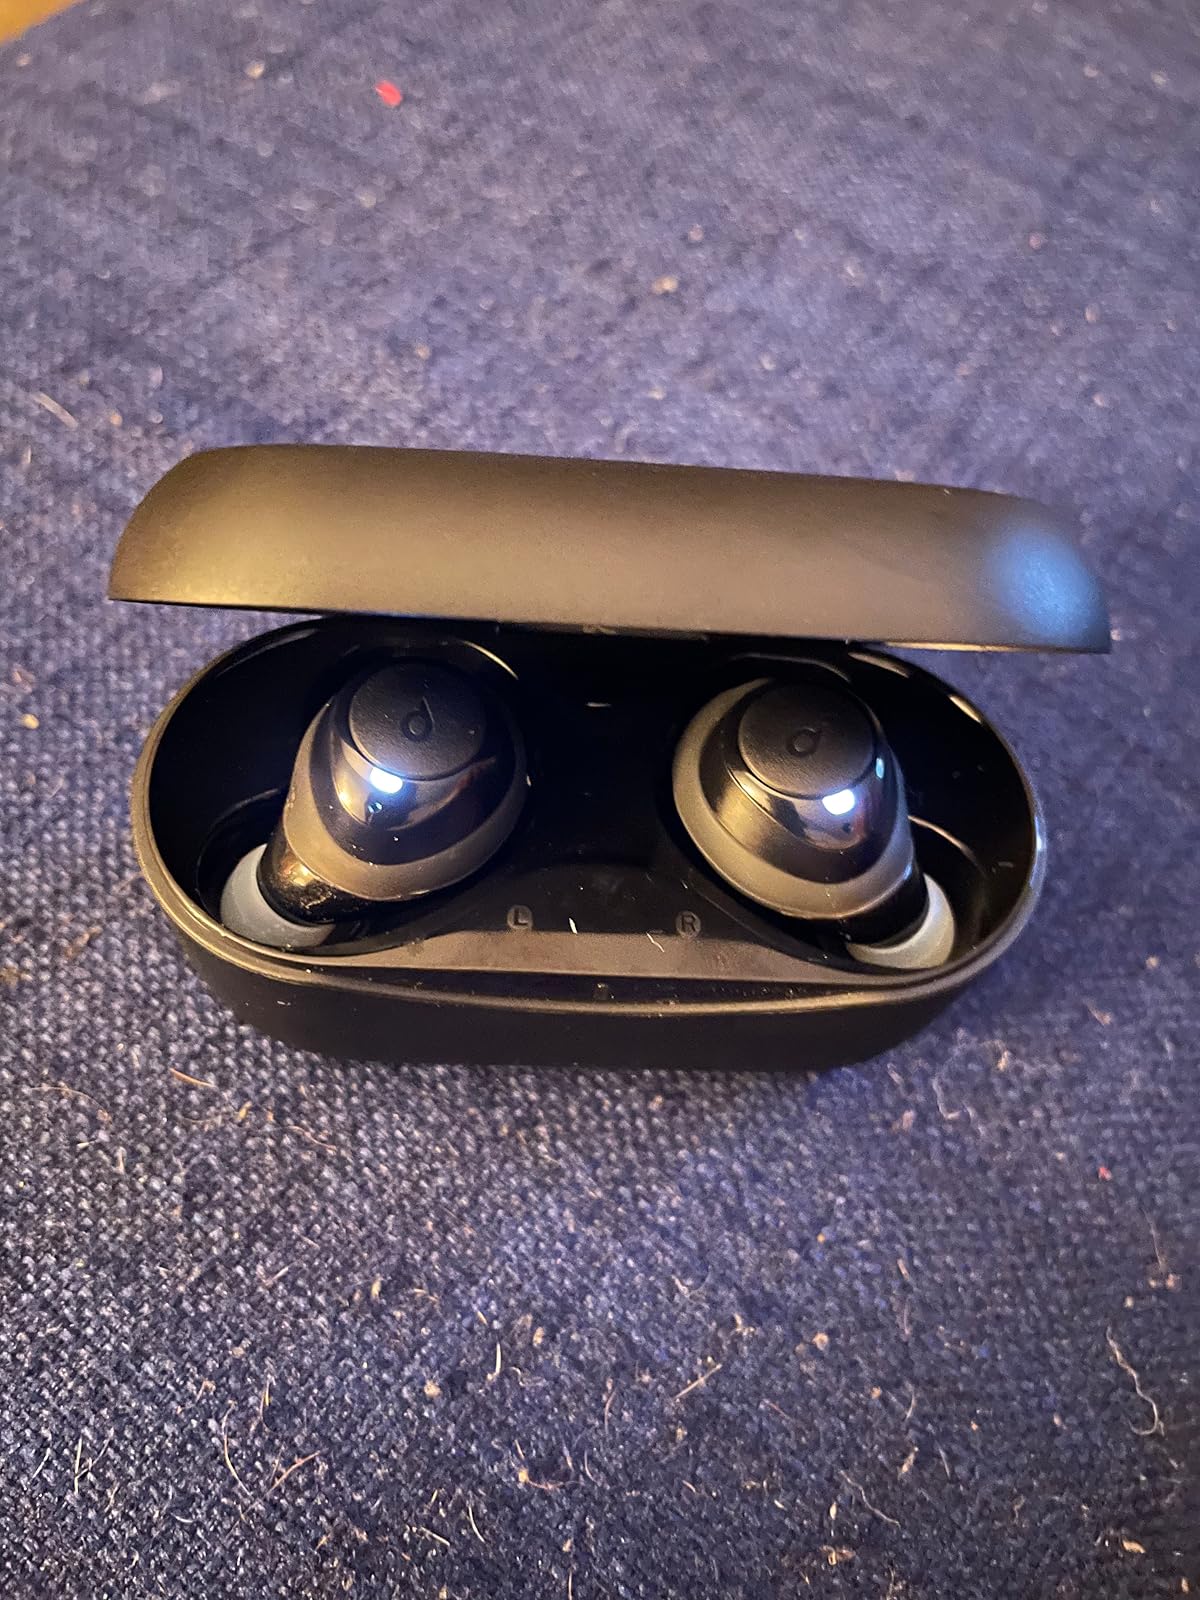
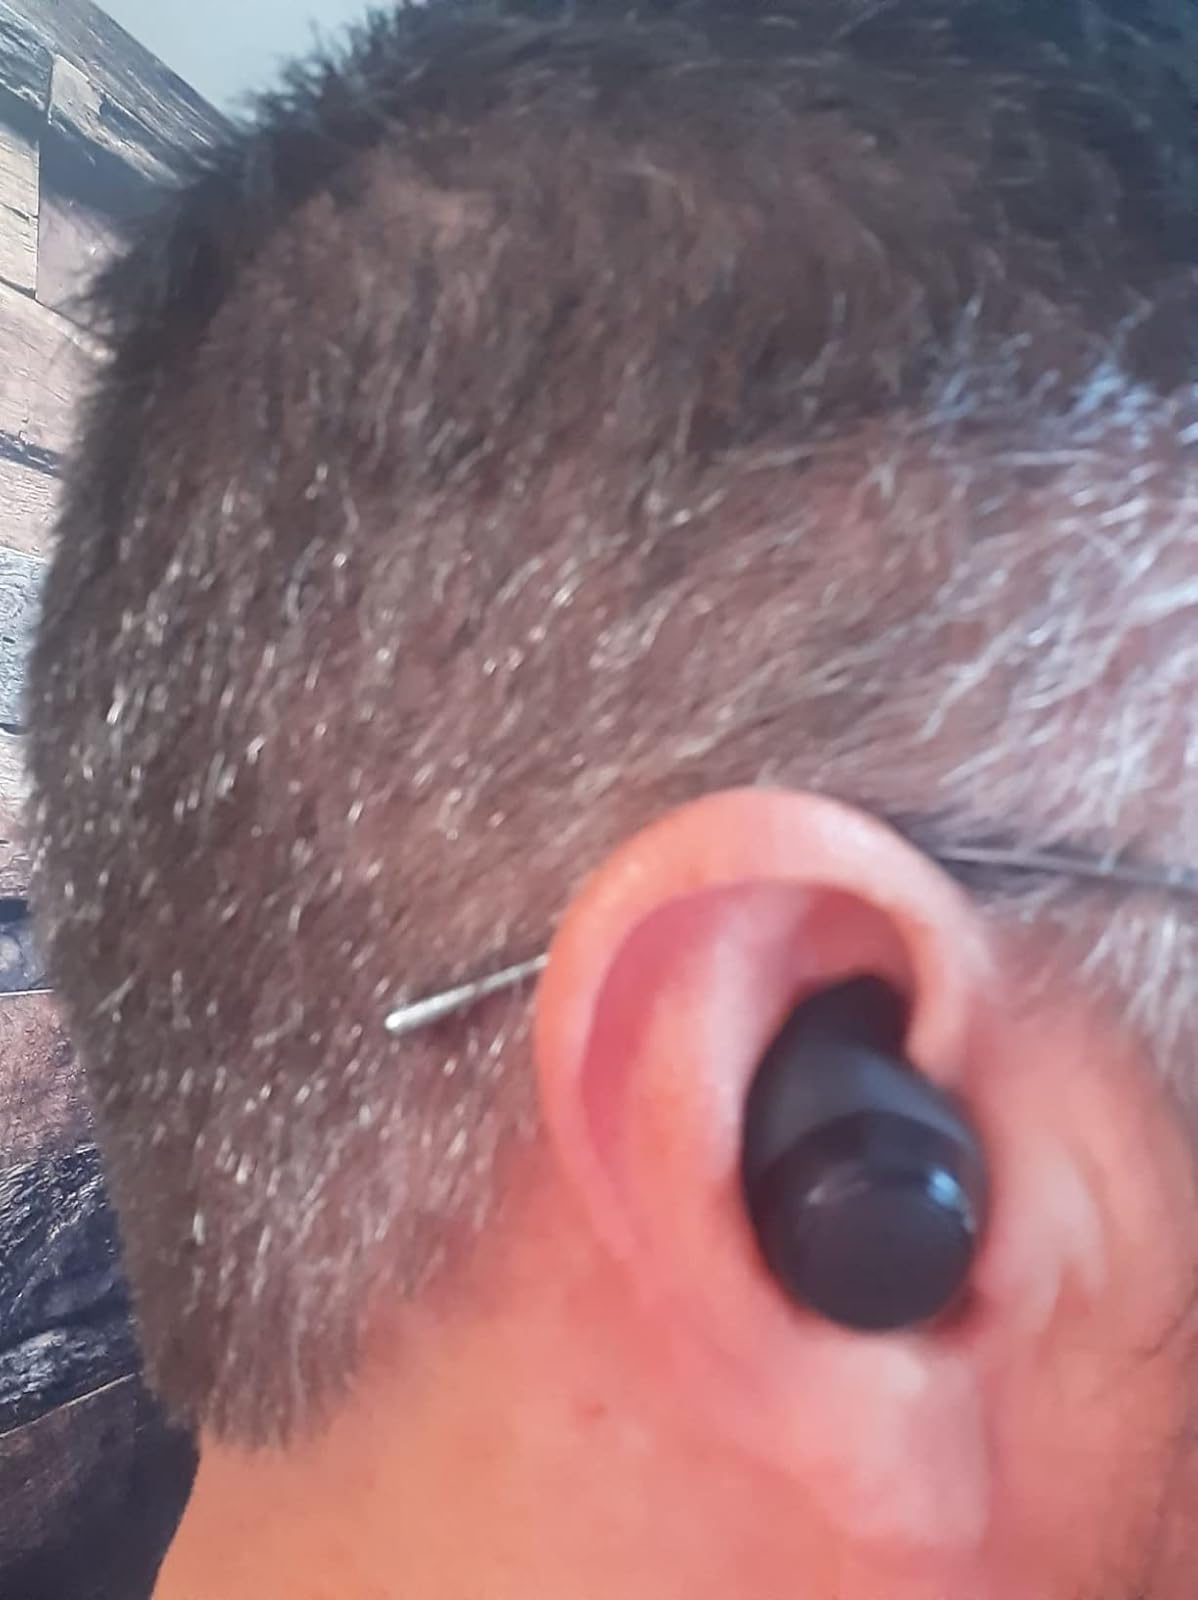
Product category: earbuds
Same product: yes